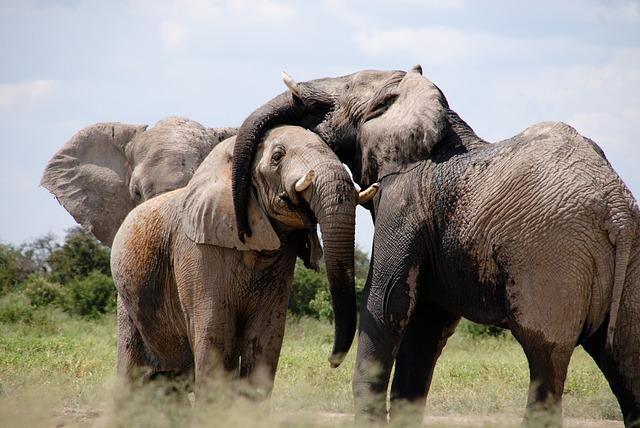
elephant